Omani rial

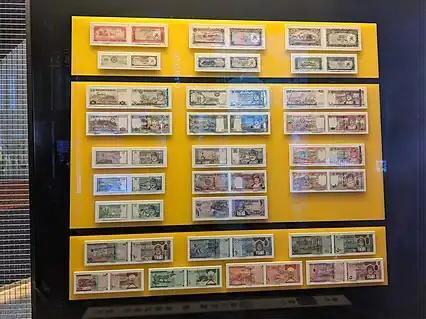
This image shows Omani banknotes from different years.

In 2020, a new series of banknotes from 100 baisa to 50 rials was released, with Sultan Haitham bin Tariq on the obverse. Since 1 January 2025, all previous banknotes are invalid and can no longer be exchanged, even at banks.